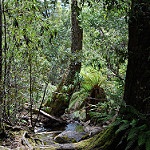
Scene: Outdoor